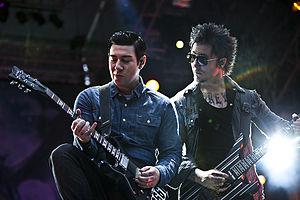
Avenged Sevenfold est un groupe de heavy metal américain, originaire de Huntington Beach, en Californie. Le groupe a longtemps été un pilier de la scène underground californienne avant d'évoluer vers une musique plus mélodique qui a permis au groupe de connaître le succès avec l'album City of Evil et l'album homonyme Avenged Sevenfold. Fondé par M. Shadows, Zacky Vengeance, The Rev et Matt Wendt à la fin des années 1990, la composition actuelle du groupe est : M. Shadows au chant, Synyster Gates à la guitare solo, Zacky Vengeance à la guitare rythmique, Johnny Christ à la basse et Brooks Wackerman à la batterie.